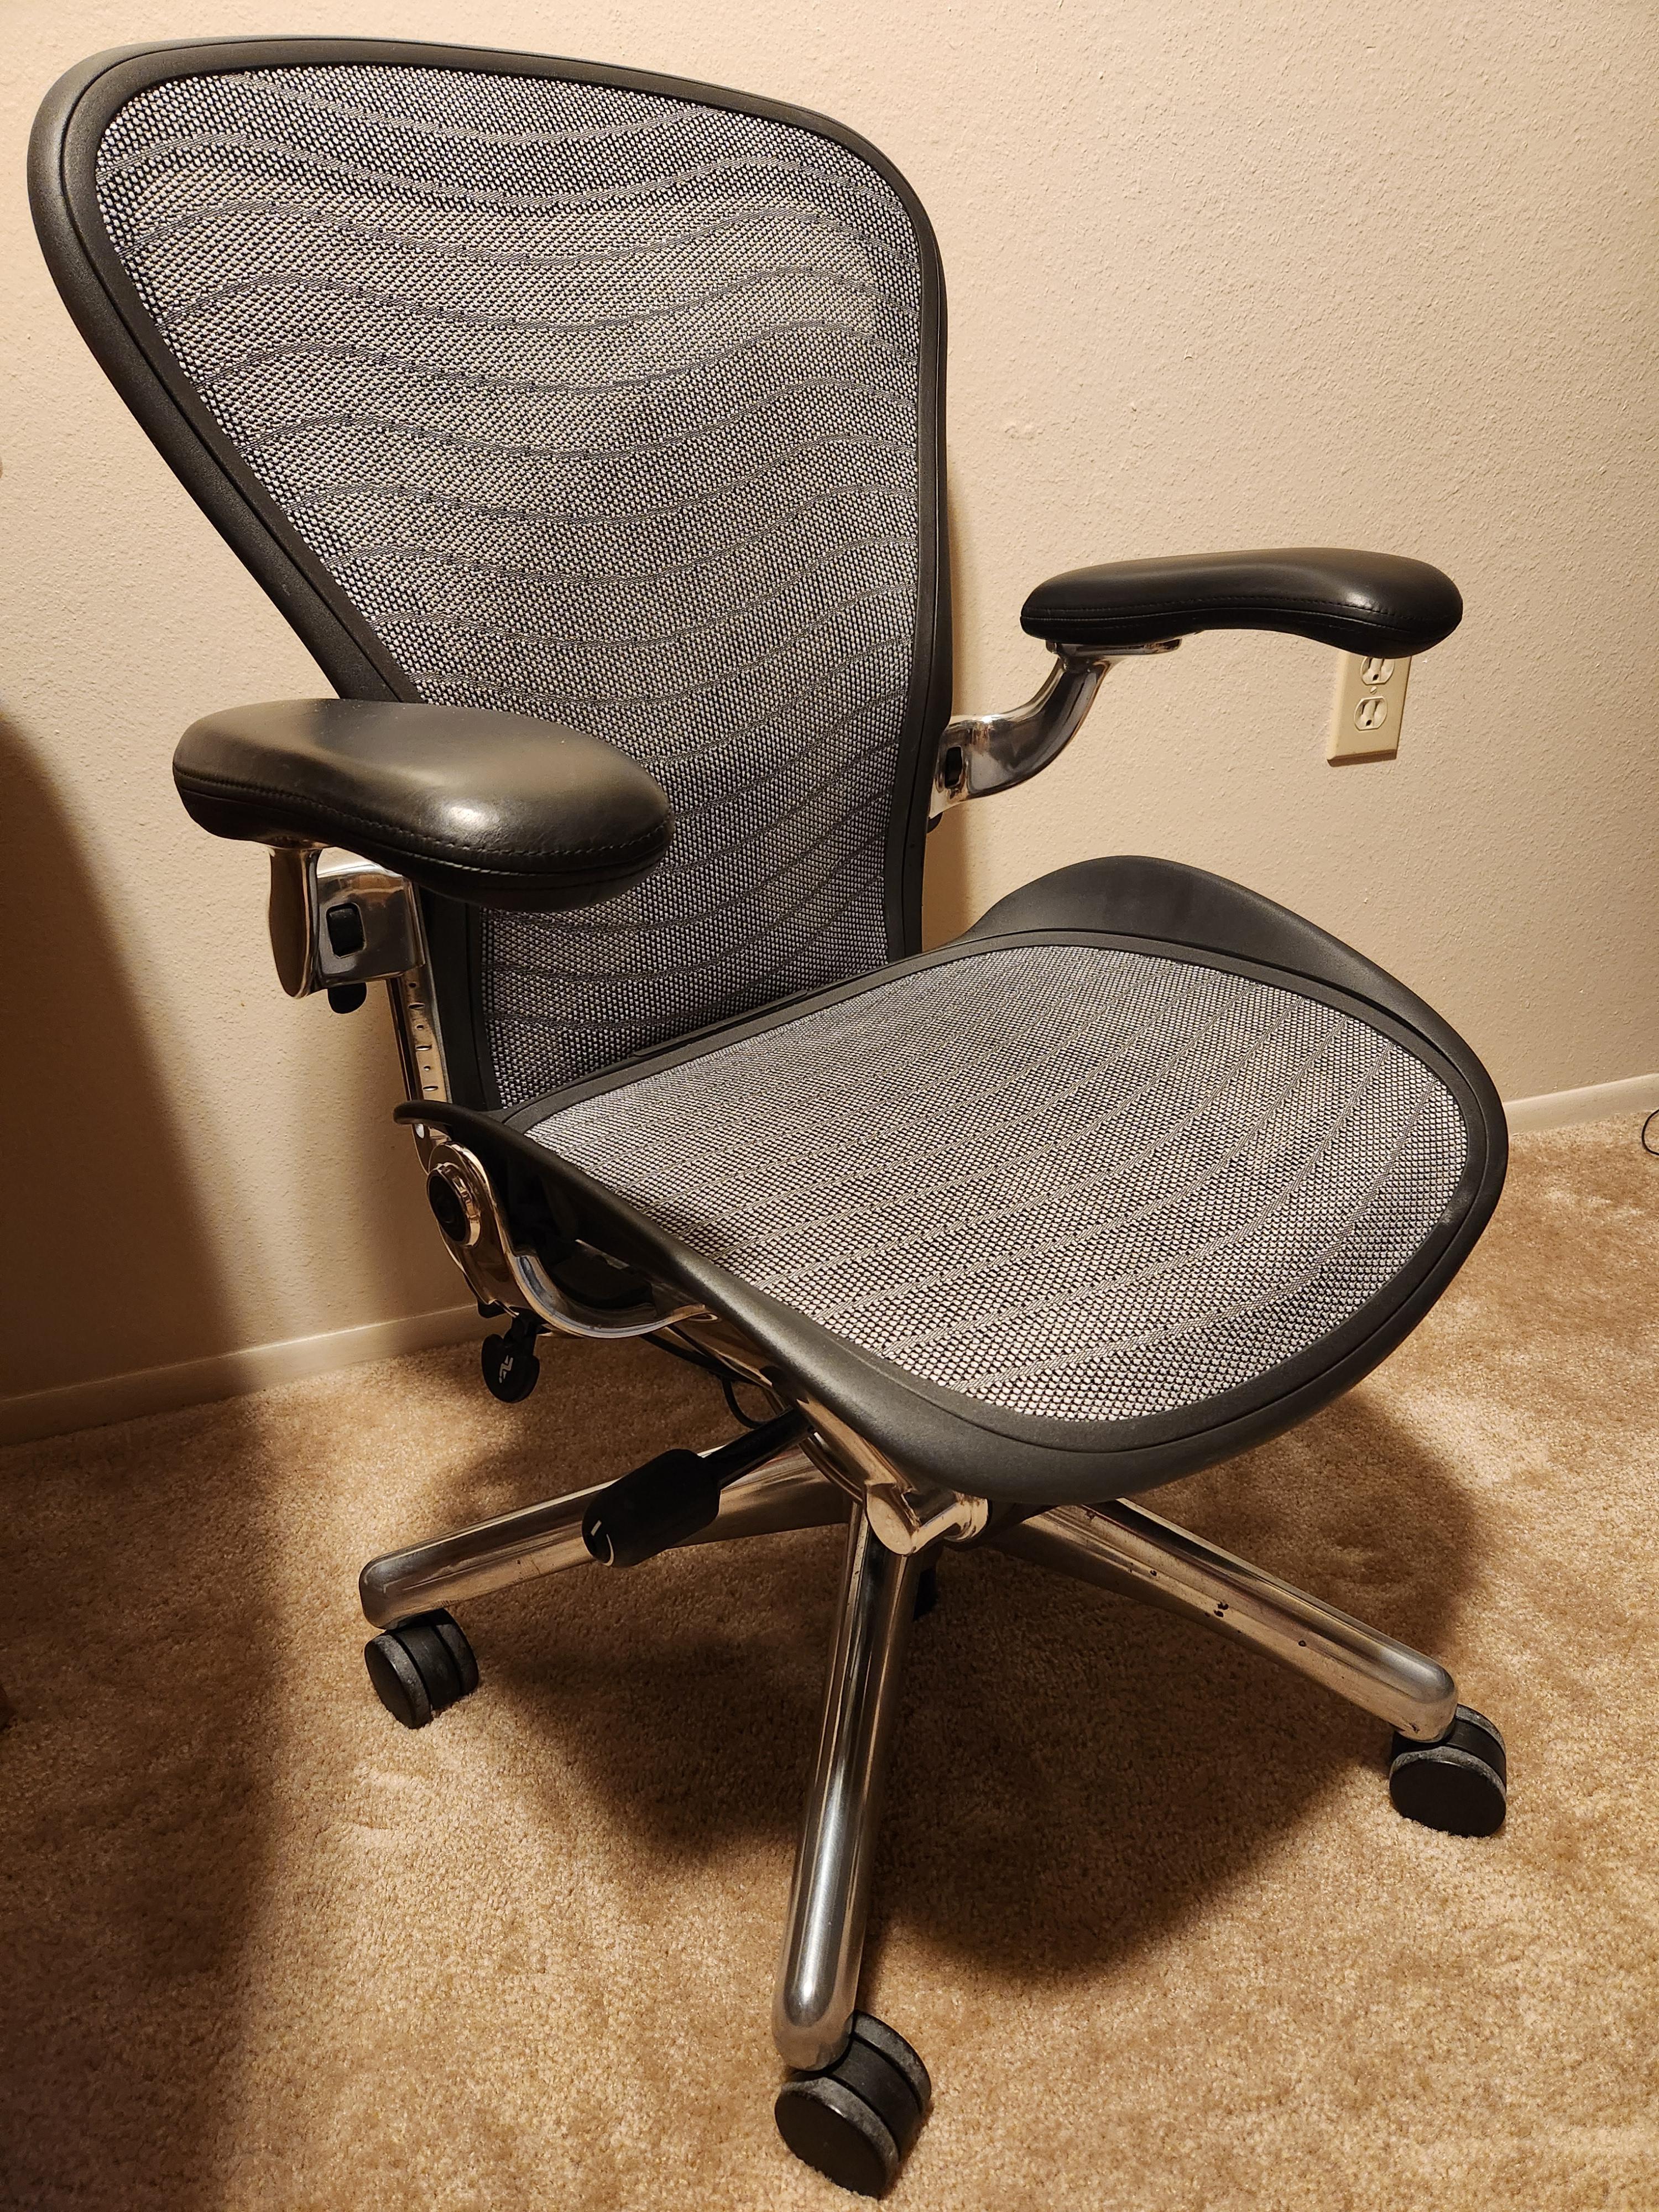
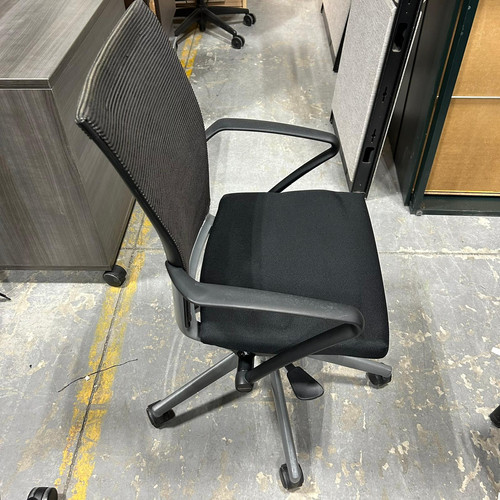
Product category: items_chair
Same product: no